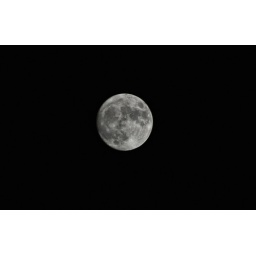
a few weeks ago the night was so clear and calm...and the moon danced above my house